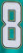
Number: 8